Leucine operon leader

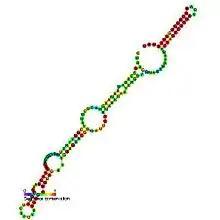
Predicted secondary structure and sequence conservation of Leu_leader

The Leucine operon leader is an RNA element found upstream of the first gene in the Leucine biosynthetic operon. The leader sequence can assume two different secondary structures known as the terminator and the anti-terminator structure. The leader also codes for very short peptide sequence that is rich in leucine amino acid. The terminator structure is recognised as a termination signal for RNA polymerase and the operon is not transcribed. This structure forms when the cell has an excess of leucine and ribosome movement over the leader transcript is not impeded. When there is a deficiency of the charged leucyl tRNA the ribosome translating the leader peptide stalls and the antiterminator structure can form. This allows RNA polymerase to transcribe the operon. At least 6 amino acid operons are known to be regulated by attenuation.